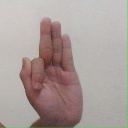
अक्षर: फ